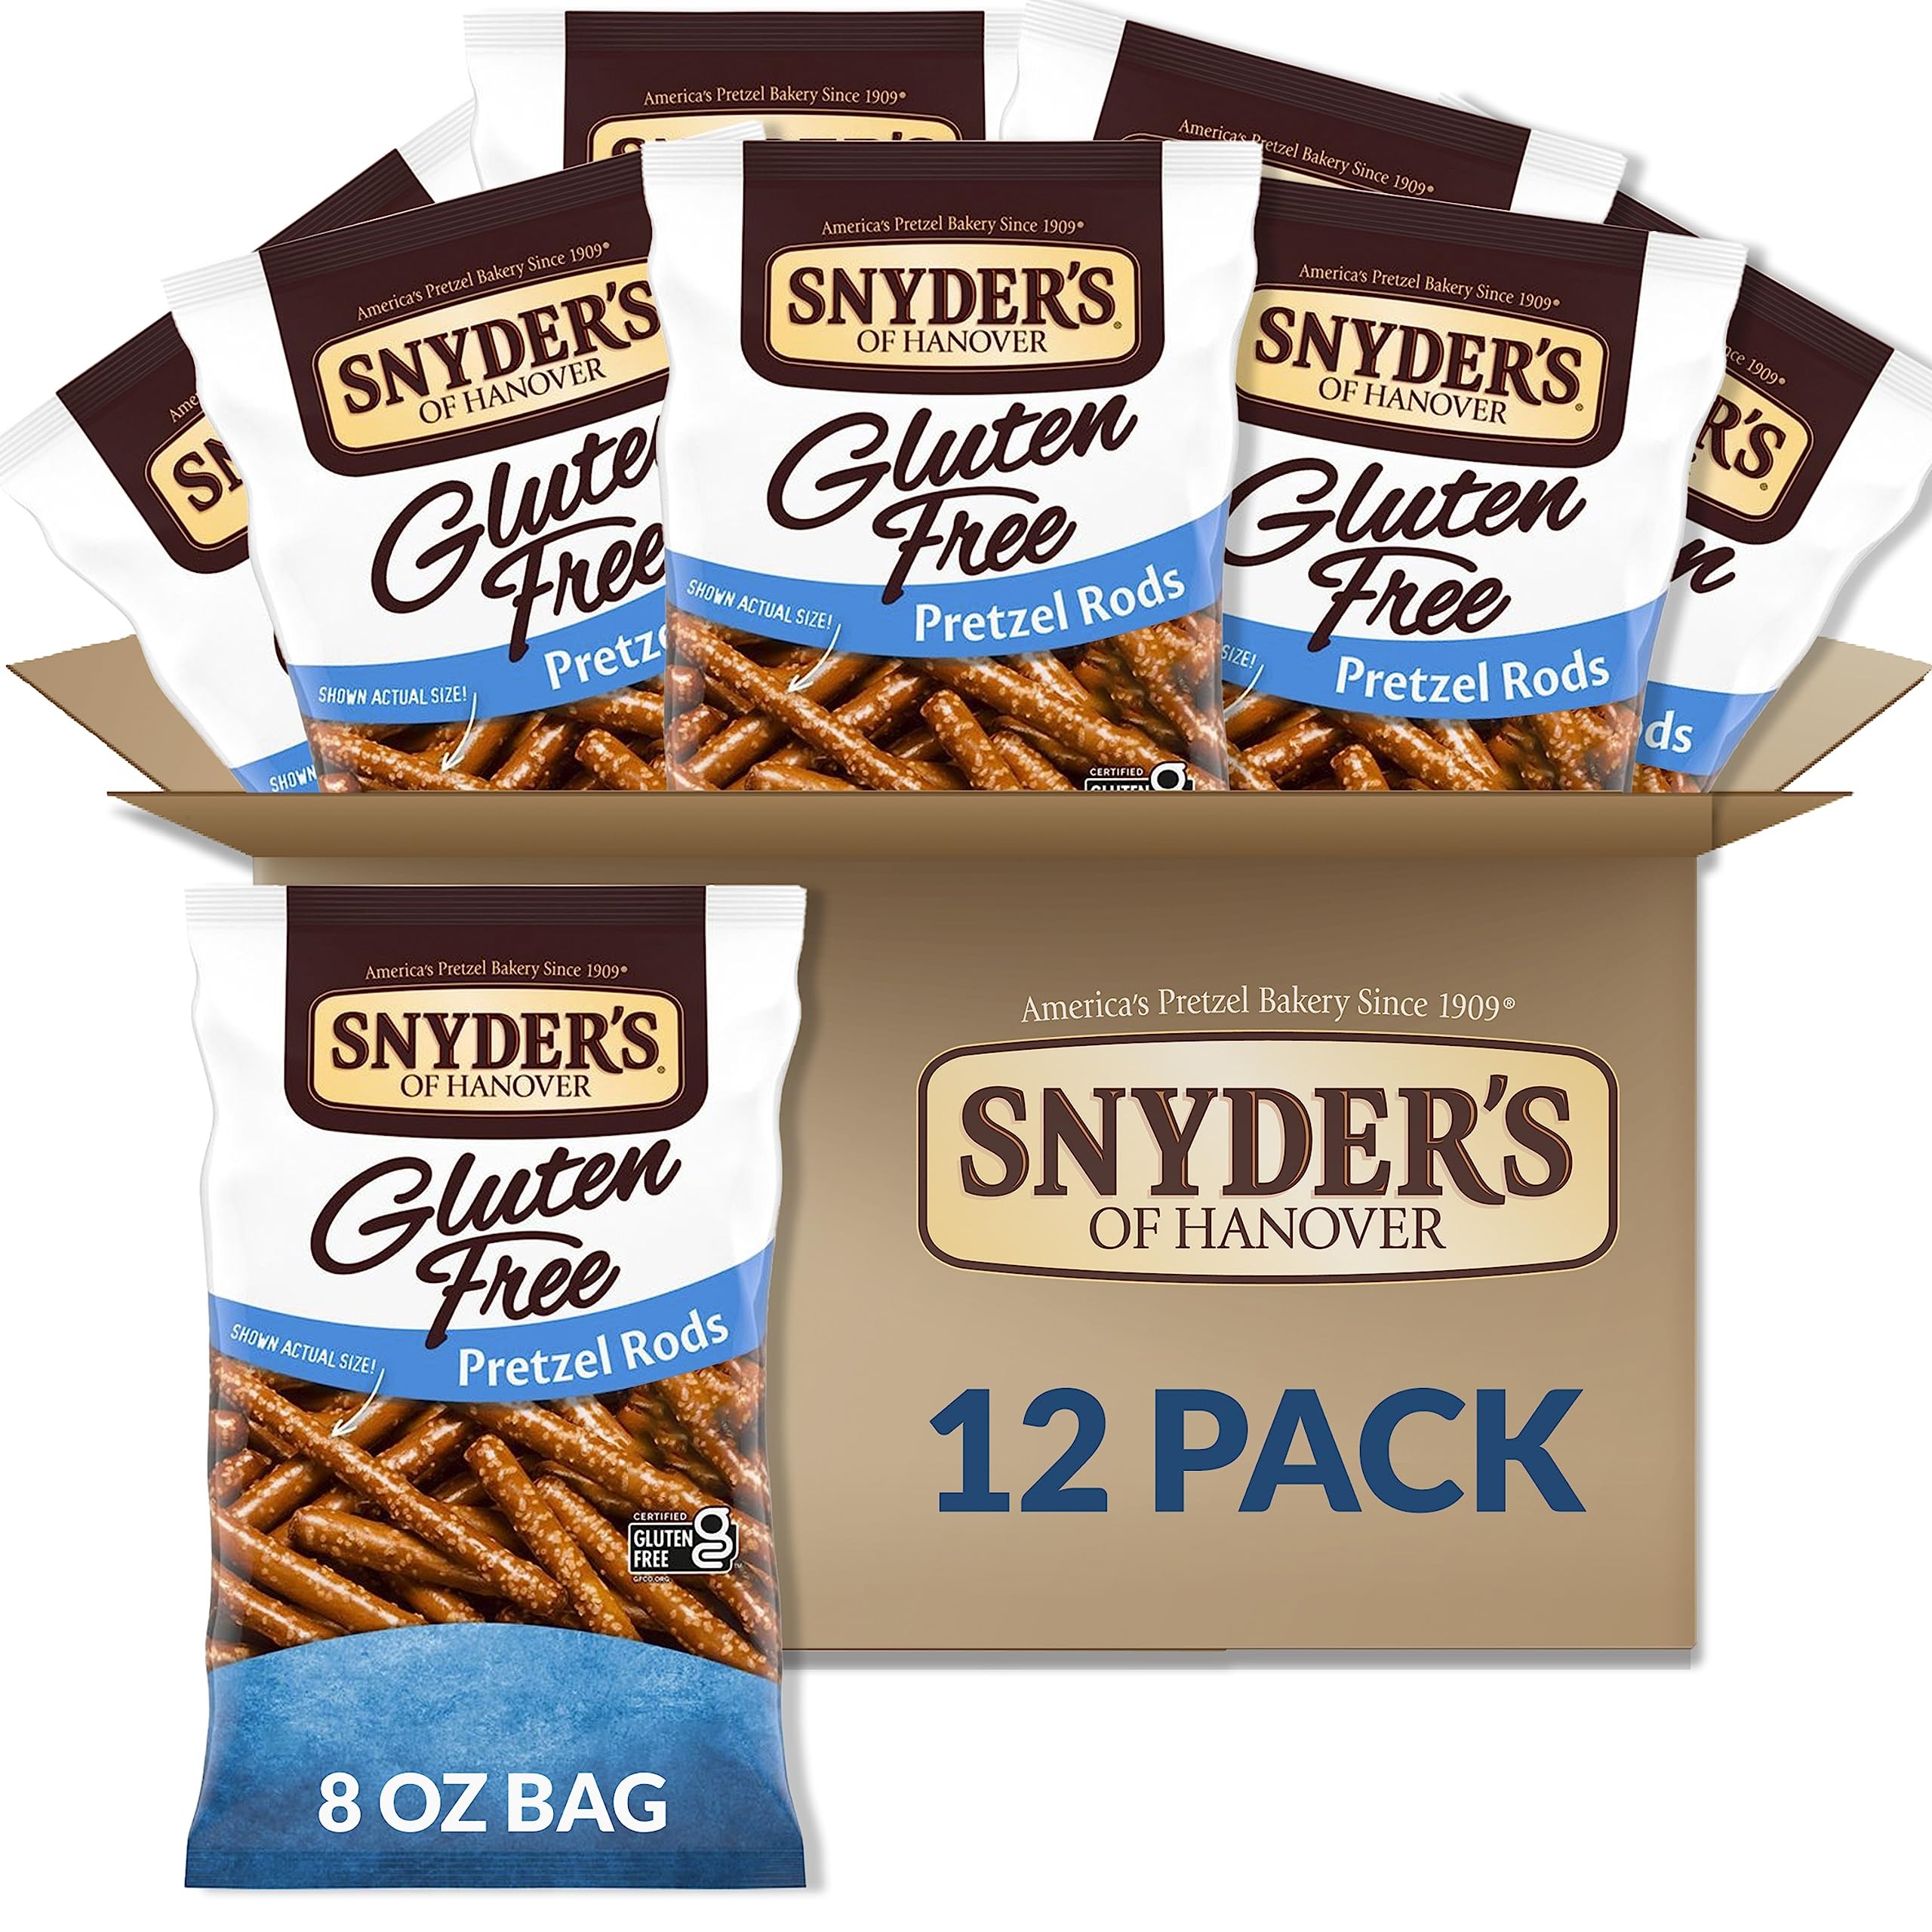
Item Name: Snyder's of Hanover Gluten Free Pretzels, Gluten Free Rods, 8 Oz (Pack of 12)
Bullet Point 1: GLUTEN FREE PRETZELS: A delicious wheat-free pretzel with all the satisfying flavor and crunch you expect from Snyder's of Hanover, America's favorite pretzel
Bullet Point 2: SCHOOL SNACK: Snyder's pretzels are made in a facility that does not process peanuts - safe for nut-free schools
Bullet Point 3: NO DAIRY, EGG, OR MILK: Made without dairy, egg or milk, and is a great low-fat snack even those not following a gluten-free diet will love
Bullet Point 4: GREAT WITH DIPS: Rod shape perfect for enjoying with your favorite cheese dip or hummus, or coat them in chocolate for a sweet treat
Bullet Point 5: SHAREABLE BAG: 8 ounce bag of Gluten Free Pretzels is perfect for sharing with family and friends
Bullet Point 6: Does Not Contain Any of the 8 Major Allergens
Value: 96.0
Unit: Ounce

Price: 5.52